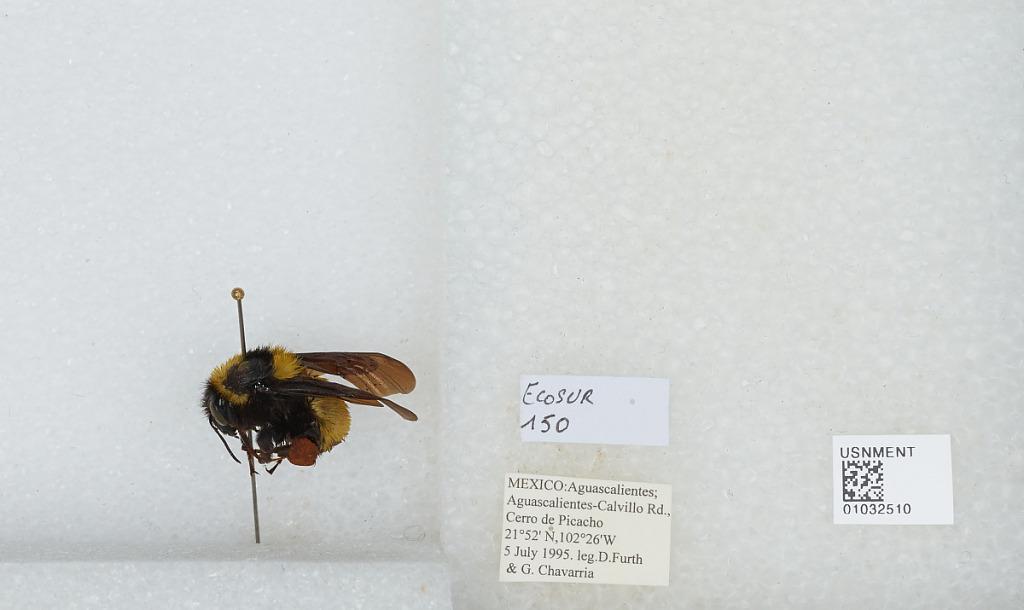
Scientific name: Bombus (Fervidobombus) sonorus Say
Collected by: G. Chavarria
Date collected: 1995-7-5
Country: Mexico
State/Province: Aguascalientes
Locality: Aguascalientes-Calvillo Rd., Cerro de Picacho
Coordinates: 21.52, -102.27